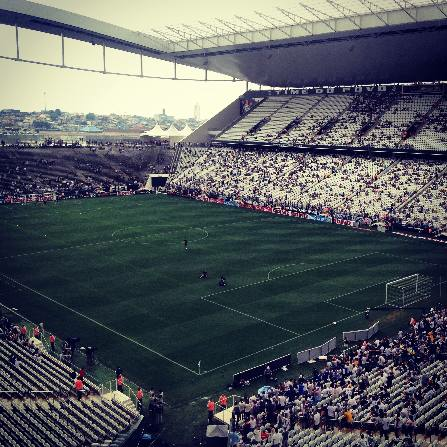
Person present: Yes